Christian radio

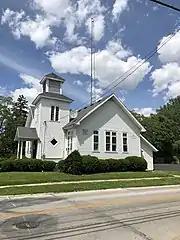
A church with its own radio station

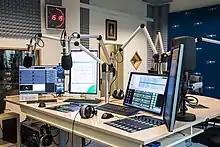
Radio Maria studio in Switzerland.

Brokered programming is a significant portion of most U.S. Christian radio stations' revenue, with stations regularly selling blocks of airtime to evangelists seeking an audience. Another revenue stream is solicitation of donations, either to the evangelists who buy the air time or to the stations or their owners themselves. In order to further encourage donations, certain evangelists may emphasize the prosperity gospel, in which they preach that tithing and donations to the ministry will result in financial blessings from God. Others may have special days of the year dedicated to fundraising, similar to many NPR stations. Although the solicitation of donations and the sale of airtime may resemble a commercial enterprise, such actions do not necessarily constitute a call to action, and thus this does not forbid them from airing on noncommercial licensed stations in the U.S. A minority of stations, typically music stations, use the traditional model for music radio and allow traditional commercial advertising.